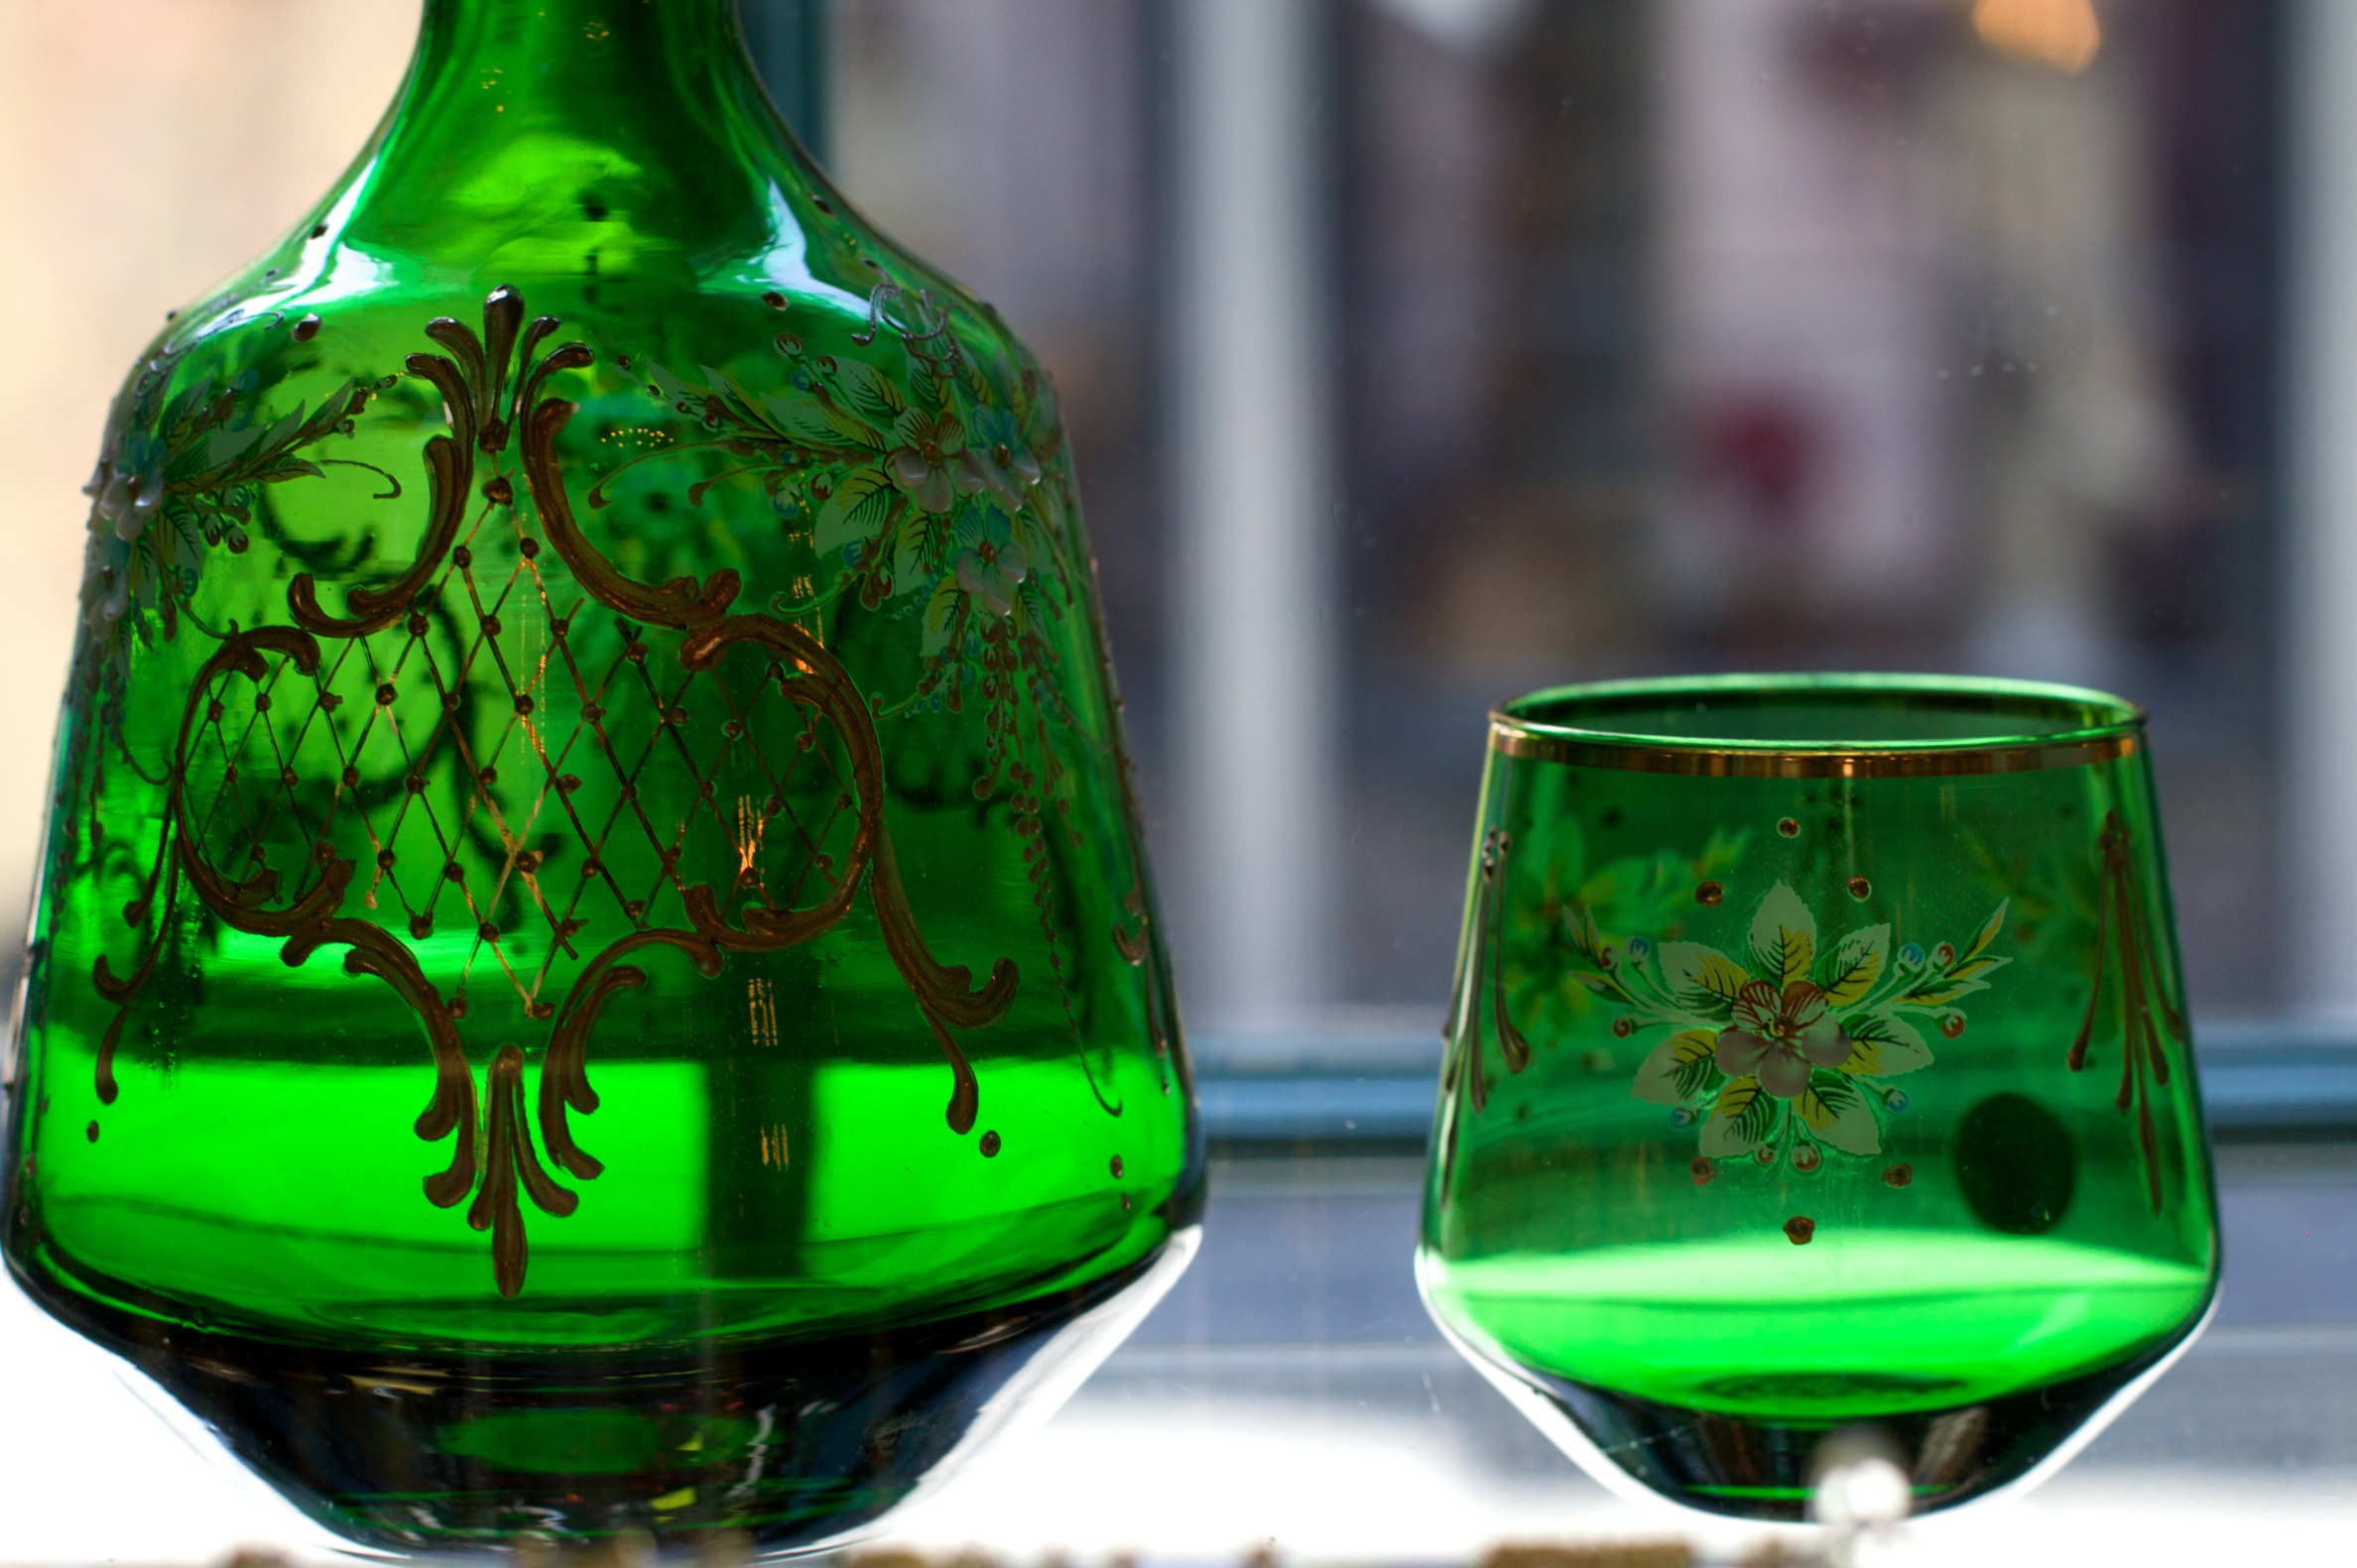
glass, vase, green, drink, bottle, lighting, tableware, material, wine bottle, disney, glass bottle, wine glass, beer bottle, stemware, distilled beverage, drinkware